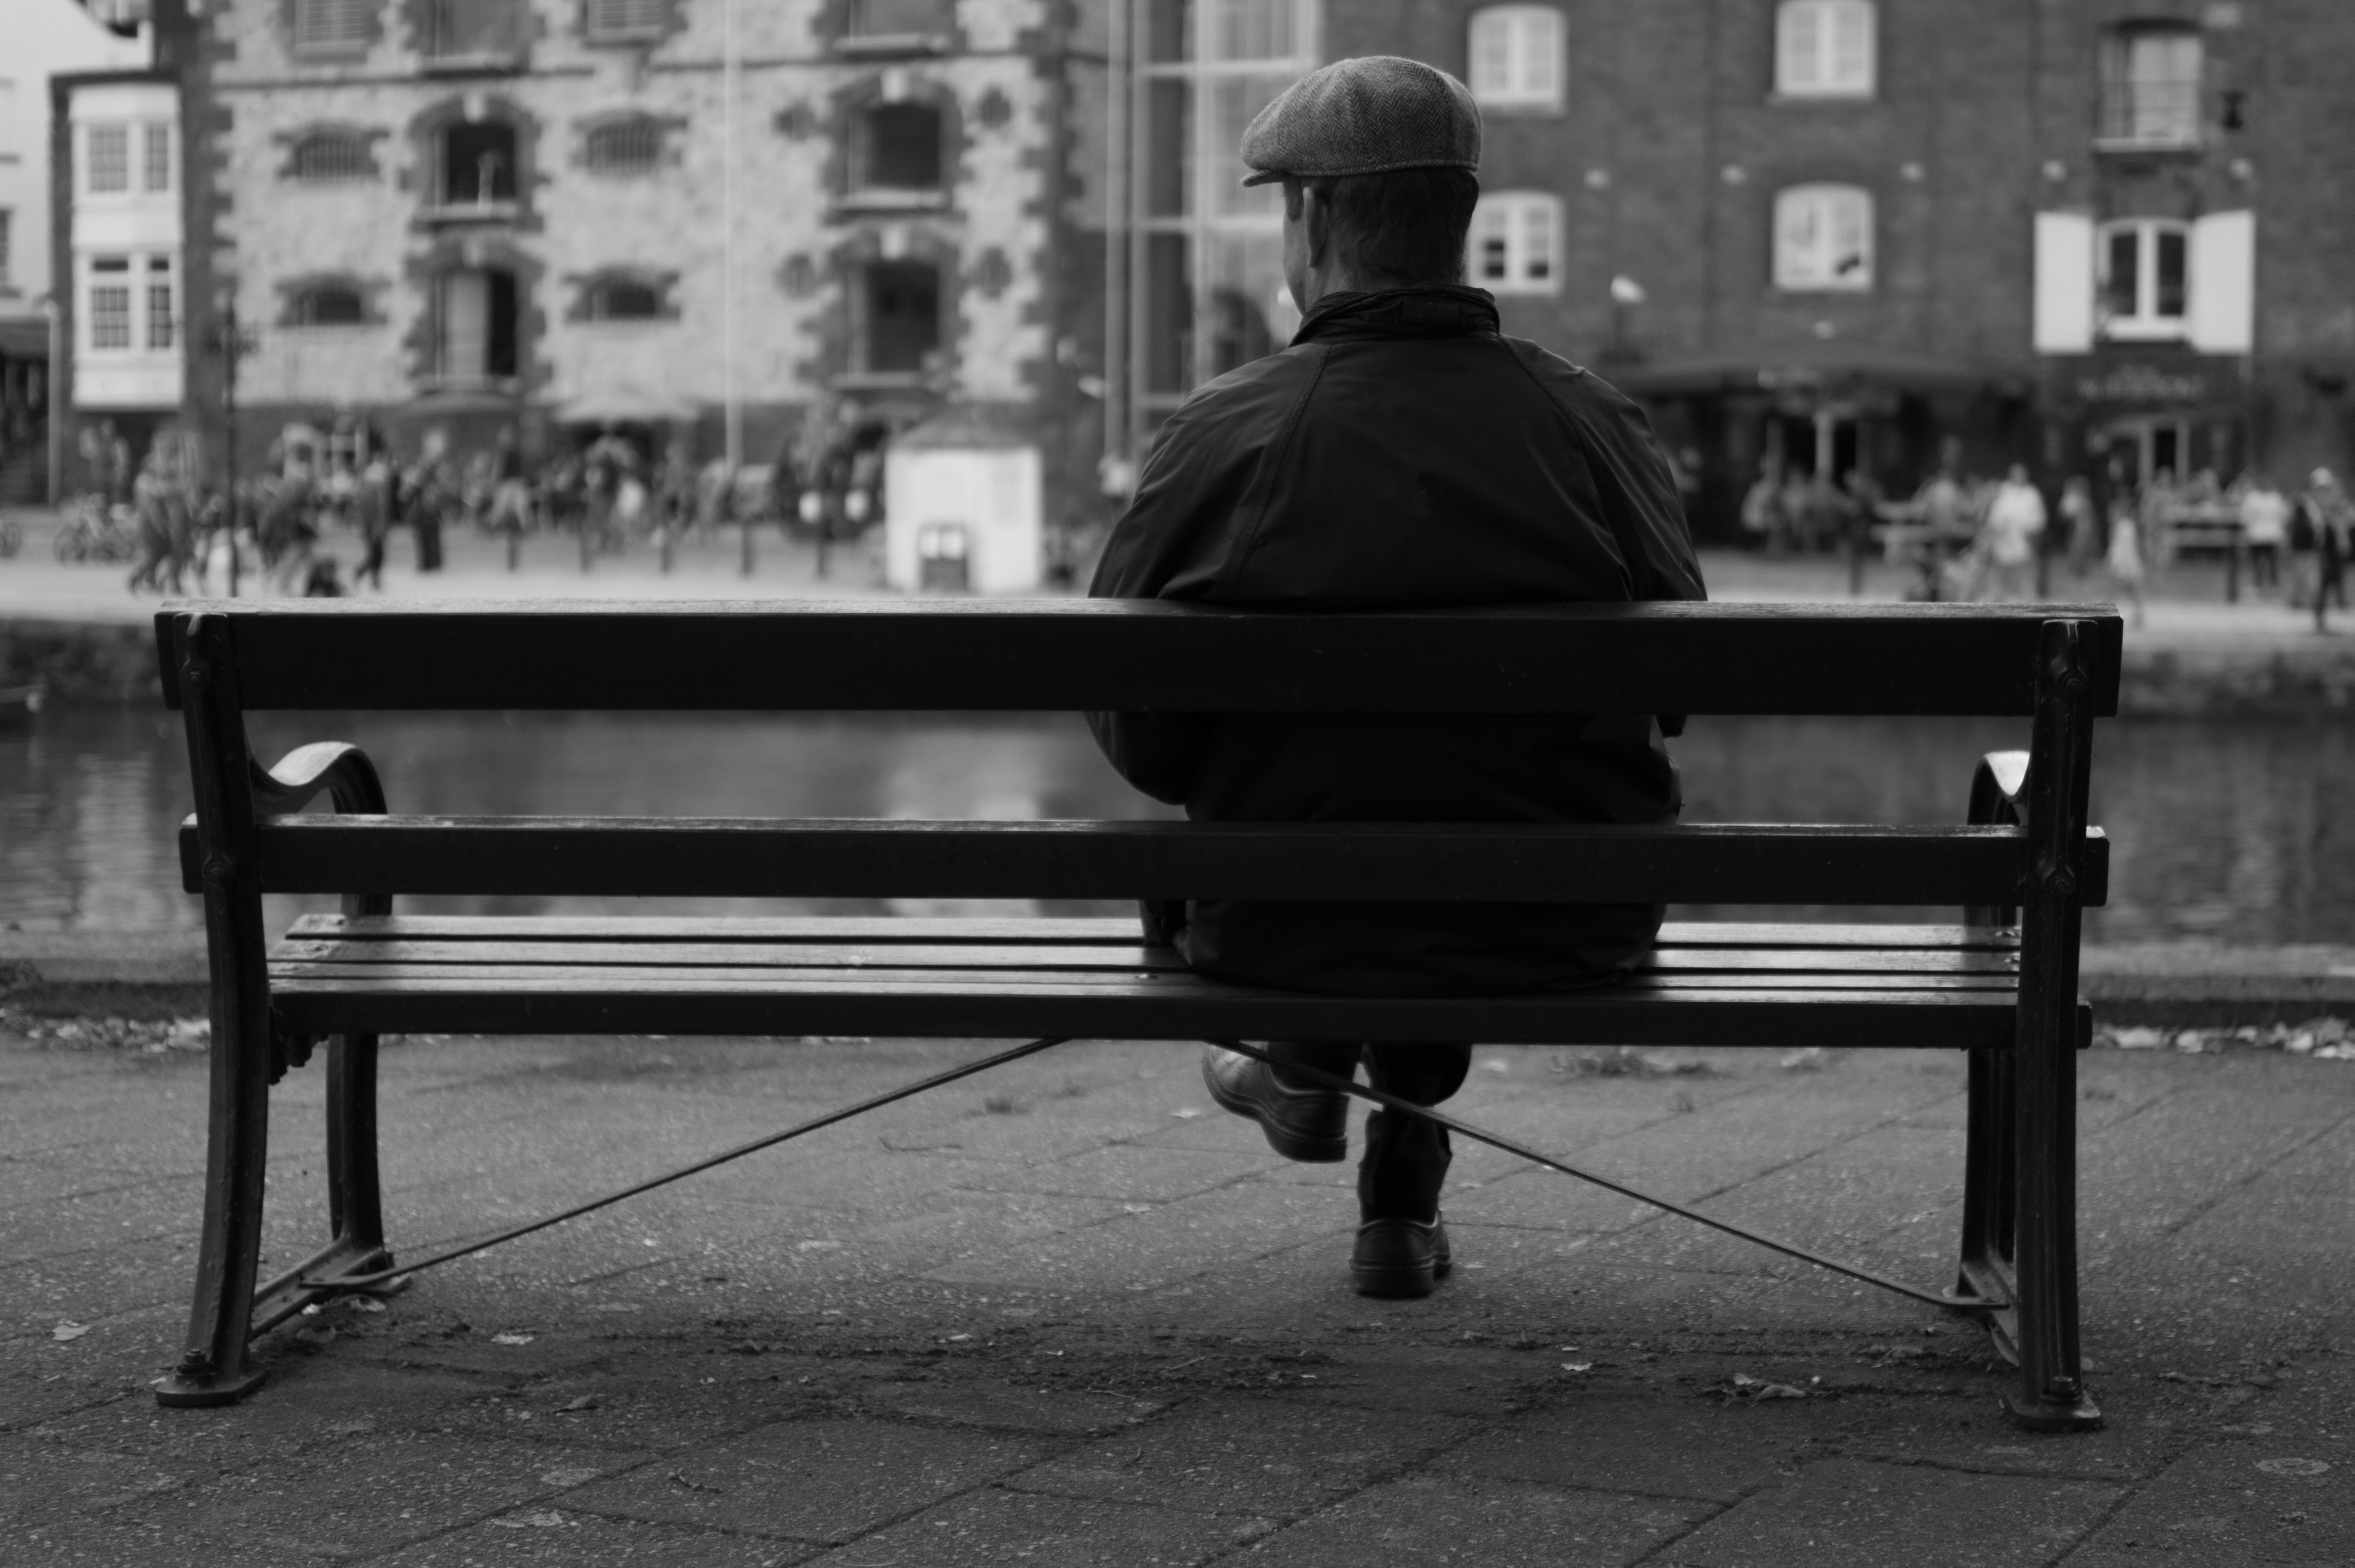
man, water, black and white, people, technology, bench, view, old, city, urban, river, male, waiting, relax, sitting, piano, hat, musician, black, monochrome, park bench, musical instrument, england, british, resting, riverside, pianist, monochrome photography, string instrument, human positions